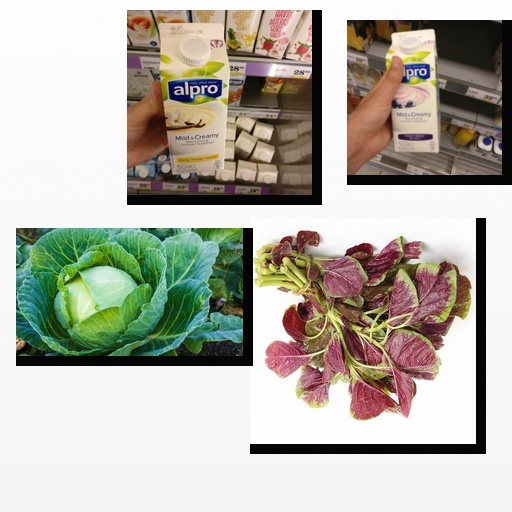
Food items: blueberry_soy_yogurt, amaranth, vanilla_soy_yogurt, cabbage